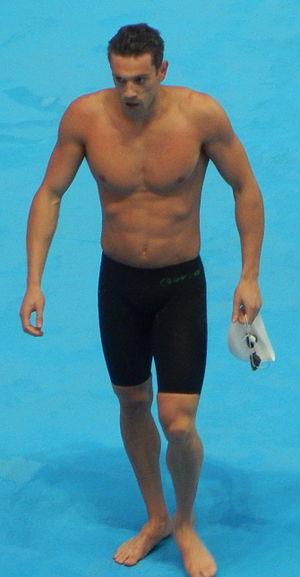
Čaba Silađi est un nageur serbe d'origine hongroise, spécialiste de la brasse.